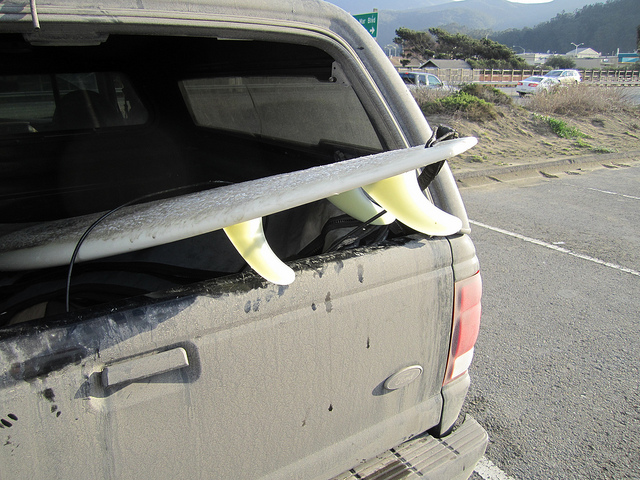
A parked truck with a surfboard hanging out of the back of it.

A surfboard protruding from the rear window of a truck.

A white surfboard in the back of a truck covered in sand.